East Central, Spokane

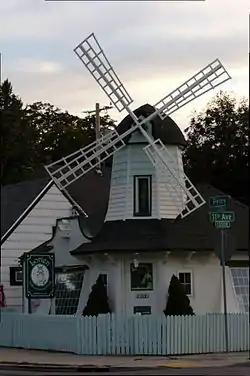
Cambern Dutch Shop Windmill in the South Perry District

Located in the southwestern corner of East Central, the South Perry District spills over into the Lincoln Heights and Rockwood neighborhoods. It is centered on a commercial district along Perry Street near Grant Park and Grant Elementary School. The district and surrounding area are located on the South Hill, as the area south of Downtown Spokane is known colloquially. The stretch of Perry Street from 9th to 13th Avenues is home to numerous shops, bars, restaurants and retail stores. It is also the location of a weekly farmers' market during the spring, summer and fall.